Waterloo, Ontario

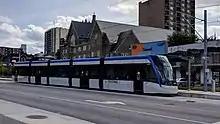
Ion unit 507 at Queen Station in 2018

Kitchener–Waterloo Oktoberfest is a nine-day Oktoberfest celebration held in both Kitchener and Waterloo. It is the second largest Oktoberfest celebration in the world, and the largest outside of Germany. In 2013, CBC reported that the festival receives over 700,000 annual visitors, has 1,780 volunteers, was broadcast to 1.8 million national television viewers, and generated an estimated $21 million of economic activity. Tri-Pride is a non-profit LGBT pride festival held annually during Pride Month in the "tri-cities" of Cambridge, Kitchener and Waterloo.